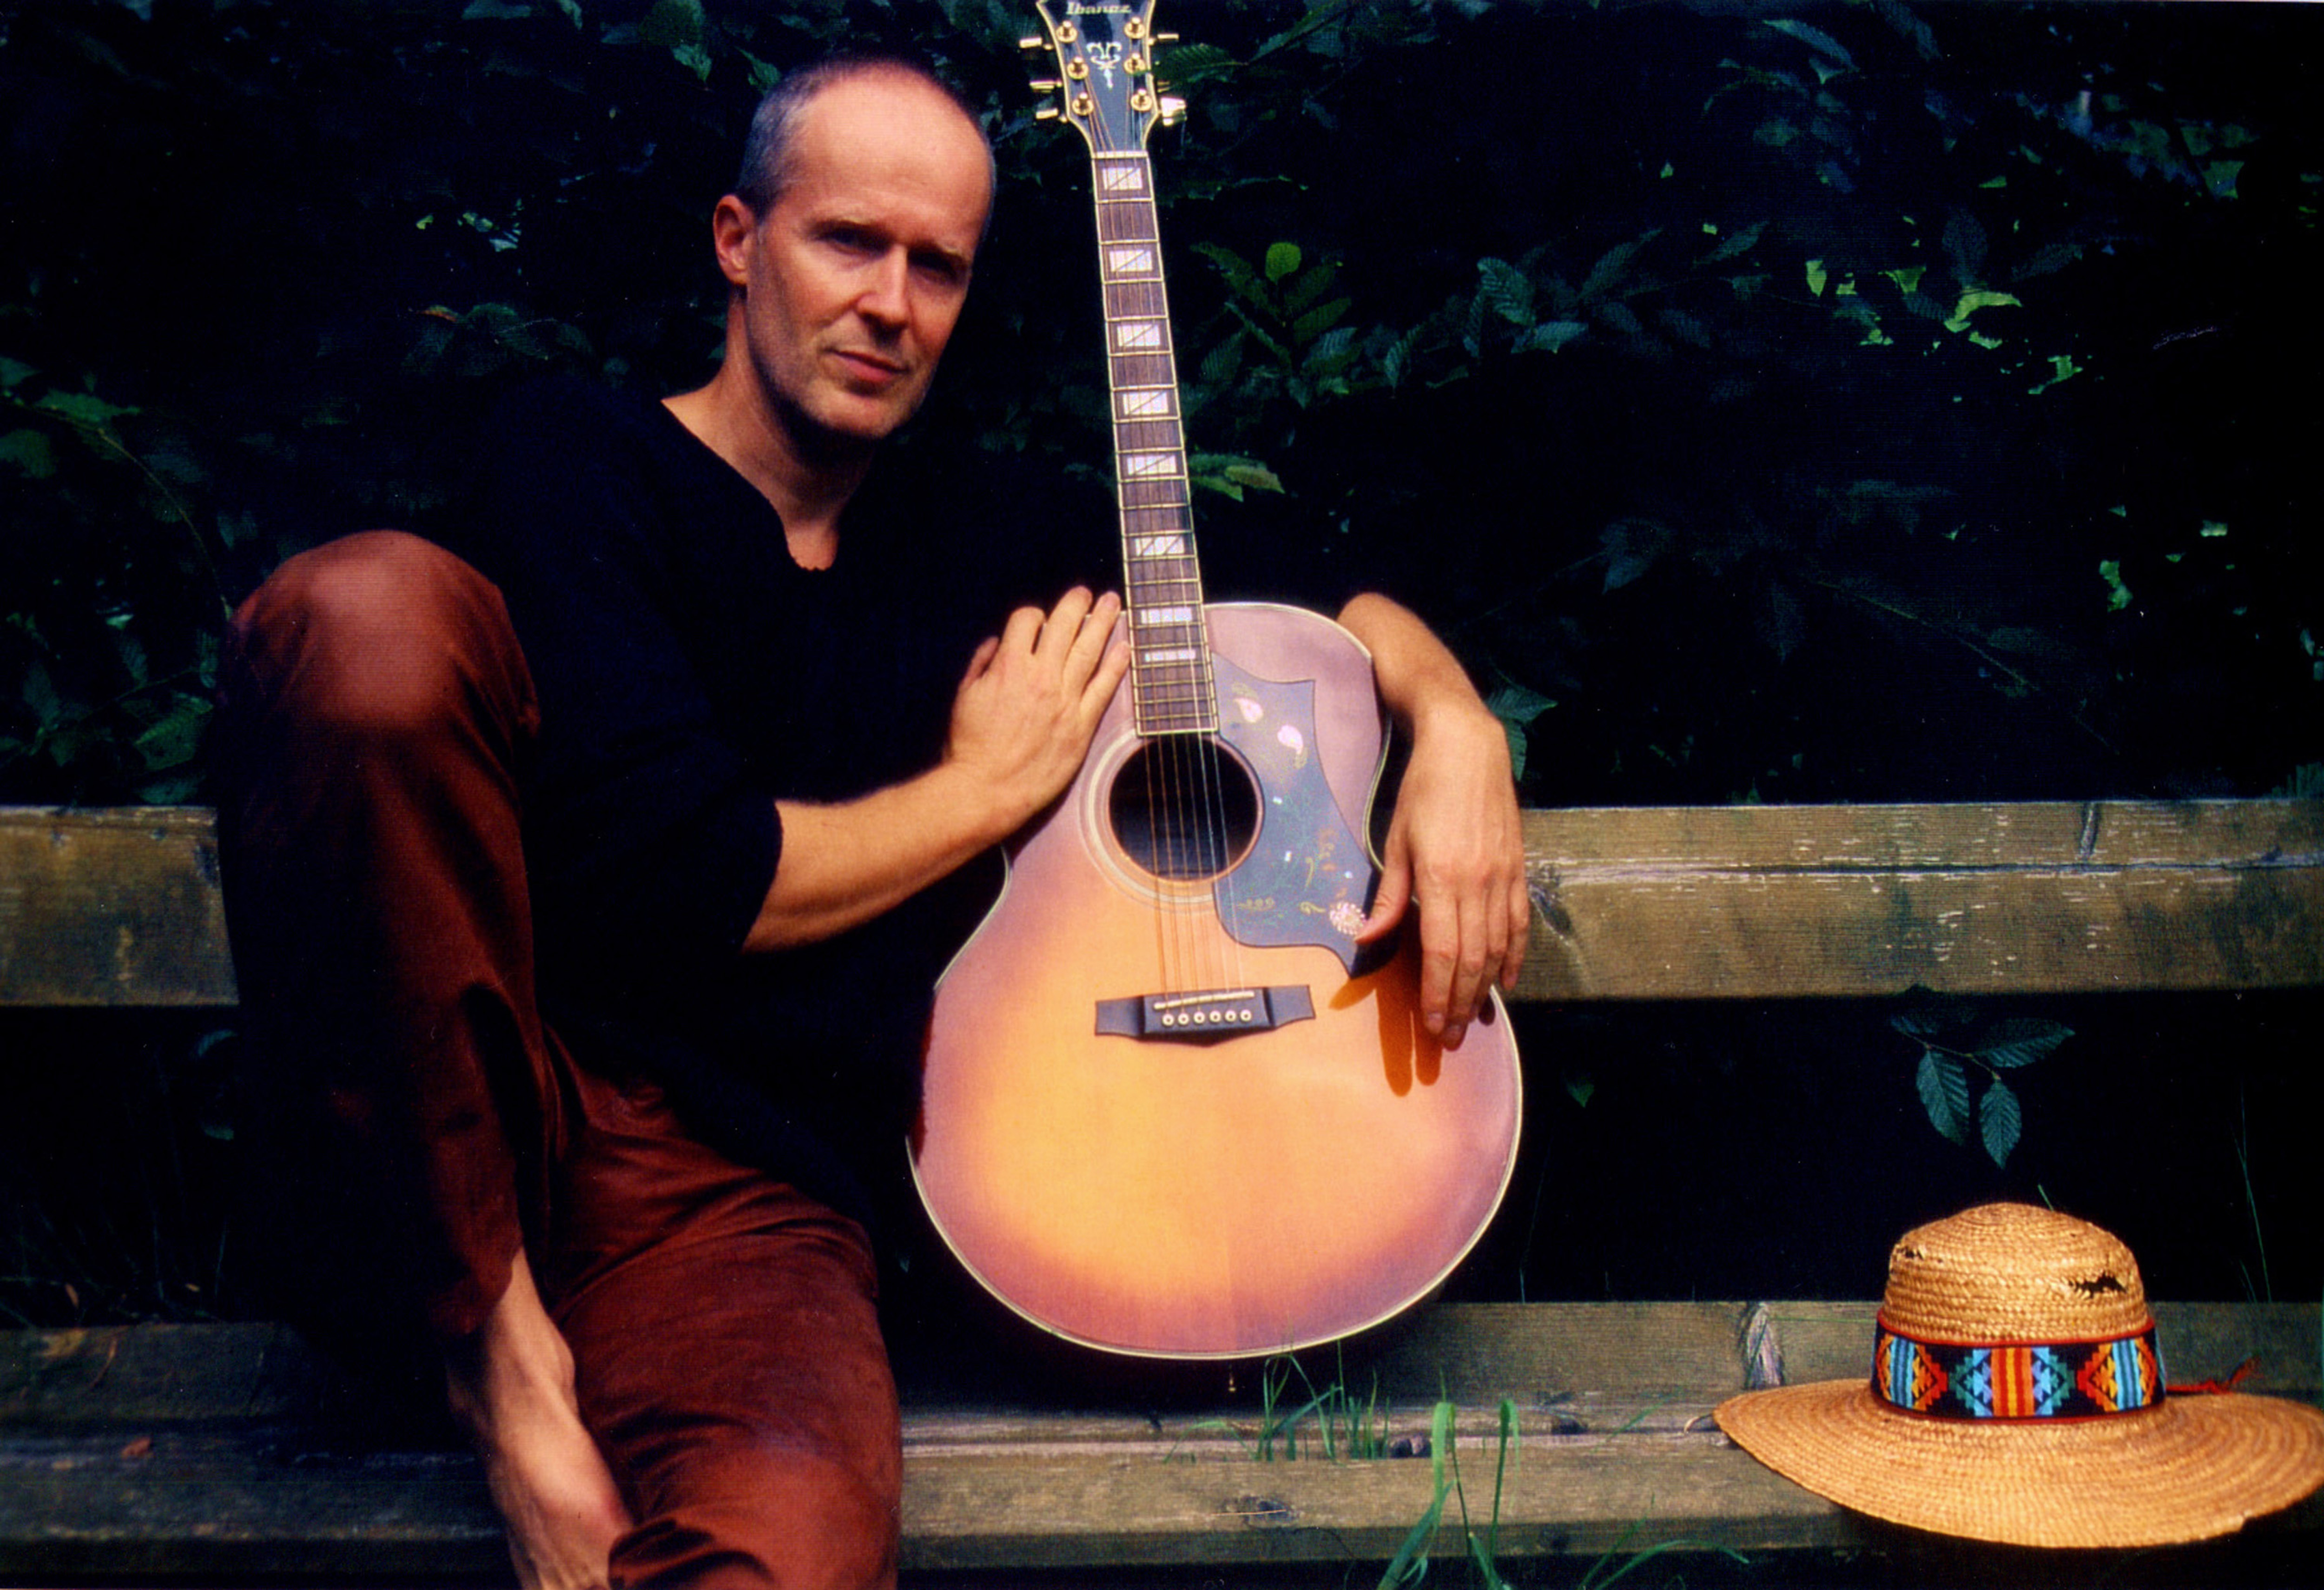
guitar, sound, acoustic, folkmusic, folk, jazz, bluesmusic, blues, countrymusic, country music, gig, artist, music, play music, people, man, sexy, cool, guitarist, musician, musicians, street musician, busker, instrument, musical instrument, singer, song, songwriter, culture, art, arts, entertainment, concert, string instrument, string, hands, feet, smile, face, straw hat, leather pants, trousers, black, pullover, clothing, fashion, green, grass, bush, bench, park bench, sitting, relaxed, romantic, romance, emotion, joy of life, hippie, bald head, plucked string instruments, acoustic guitar, musical instrument accessory, string instrument accessory, folk instrument, guitar accessory, music artist, still life photography, acoustic electric guitar, sound box, fedora, Indian musical instruments